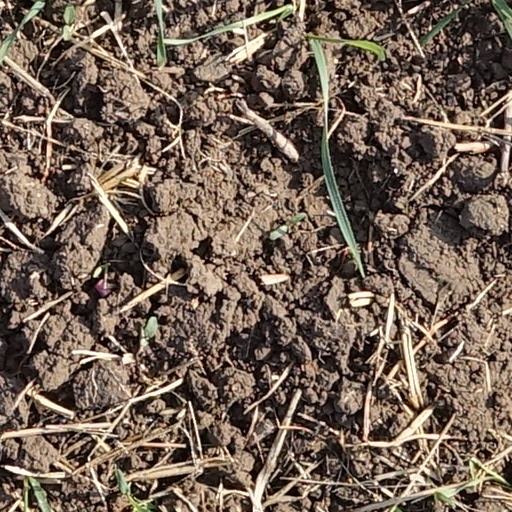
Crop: wheat